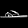
Label: Sandal